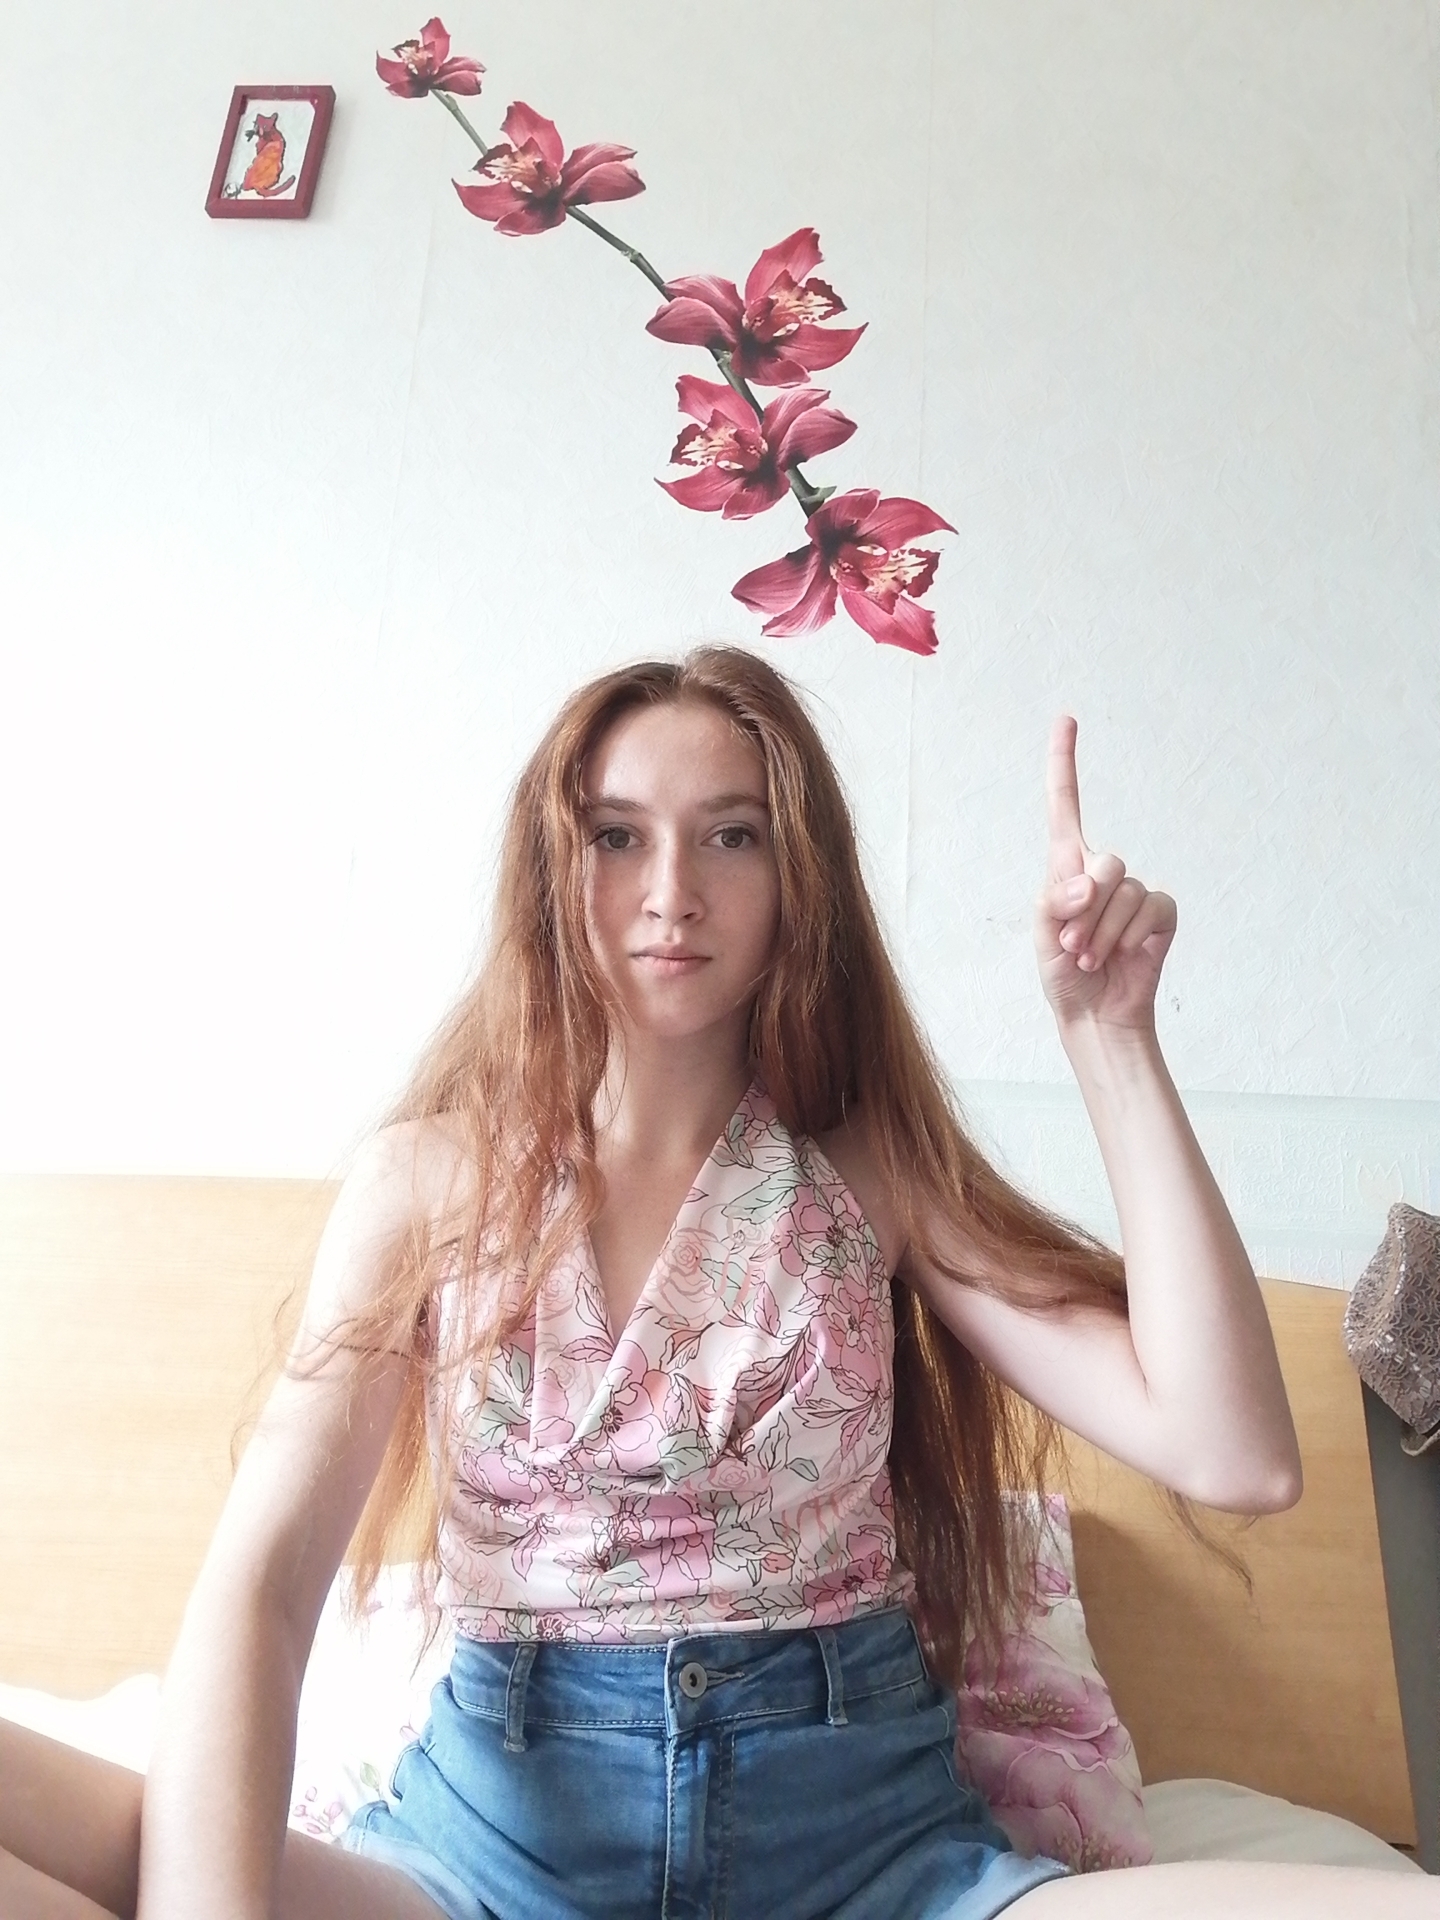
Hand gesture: one